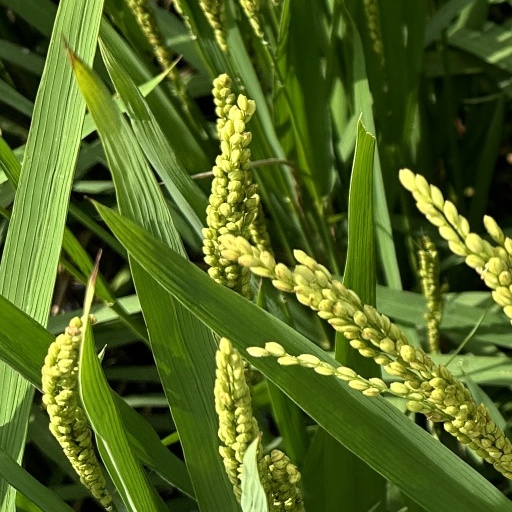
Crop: rice